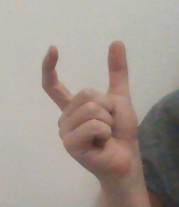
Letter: nun